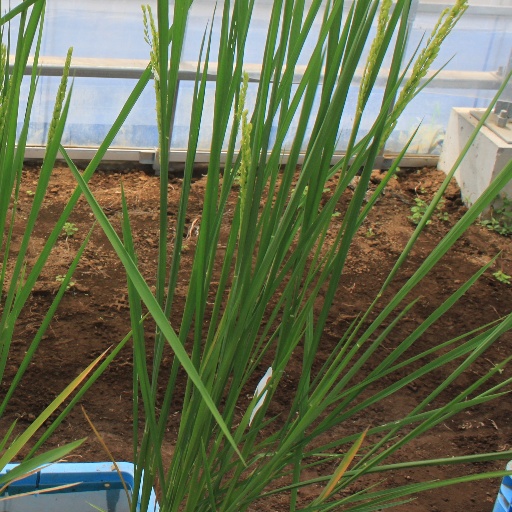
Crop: rice